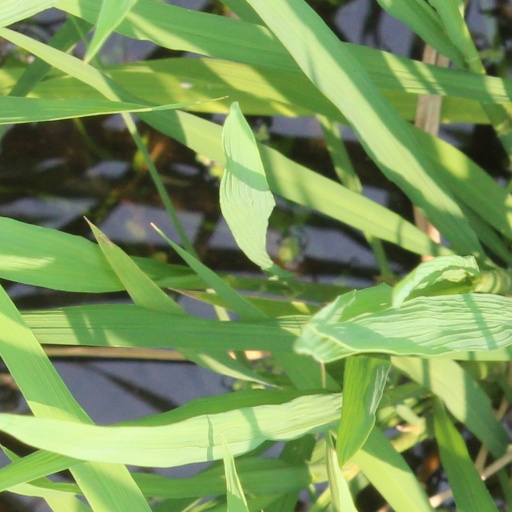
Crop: rice